Espagnac-Sainte-Eulalie

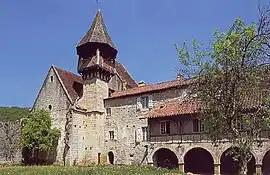
The abbey in Espagnac-Sainte-Eulalie

Espagnac-Sainte-Eulalie (Languedocien: "Espanhac e Senta Auglari") is a commune in the Lot department in south-western France.